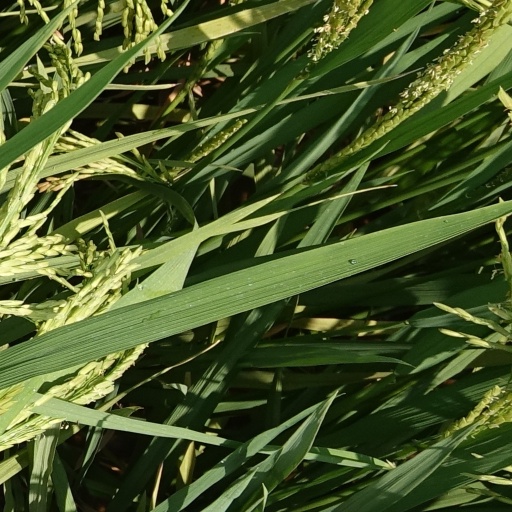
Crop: rice